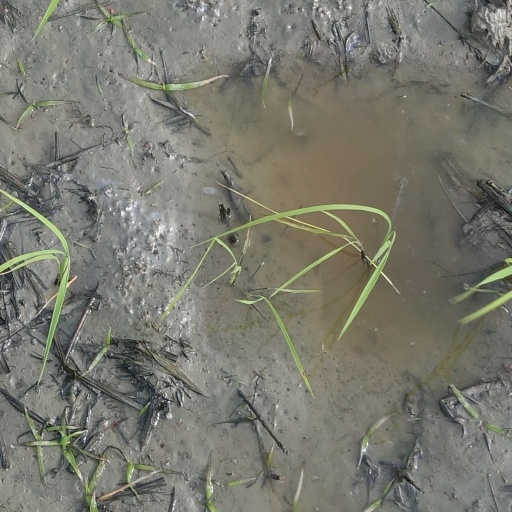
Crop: rice